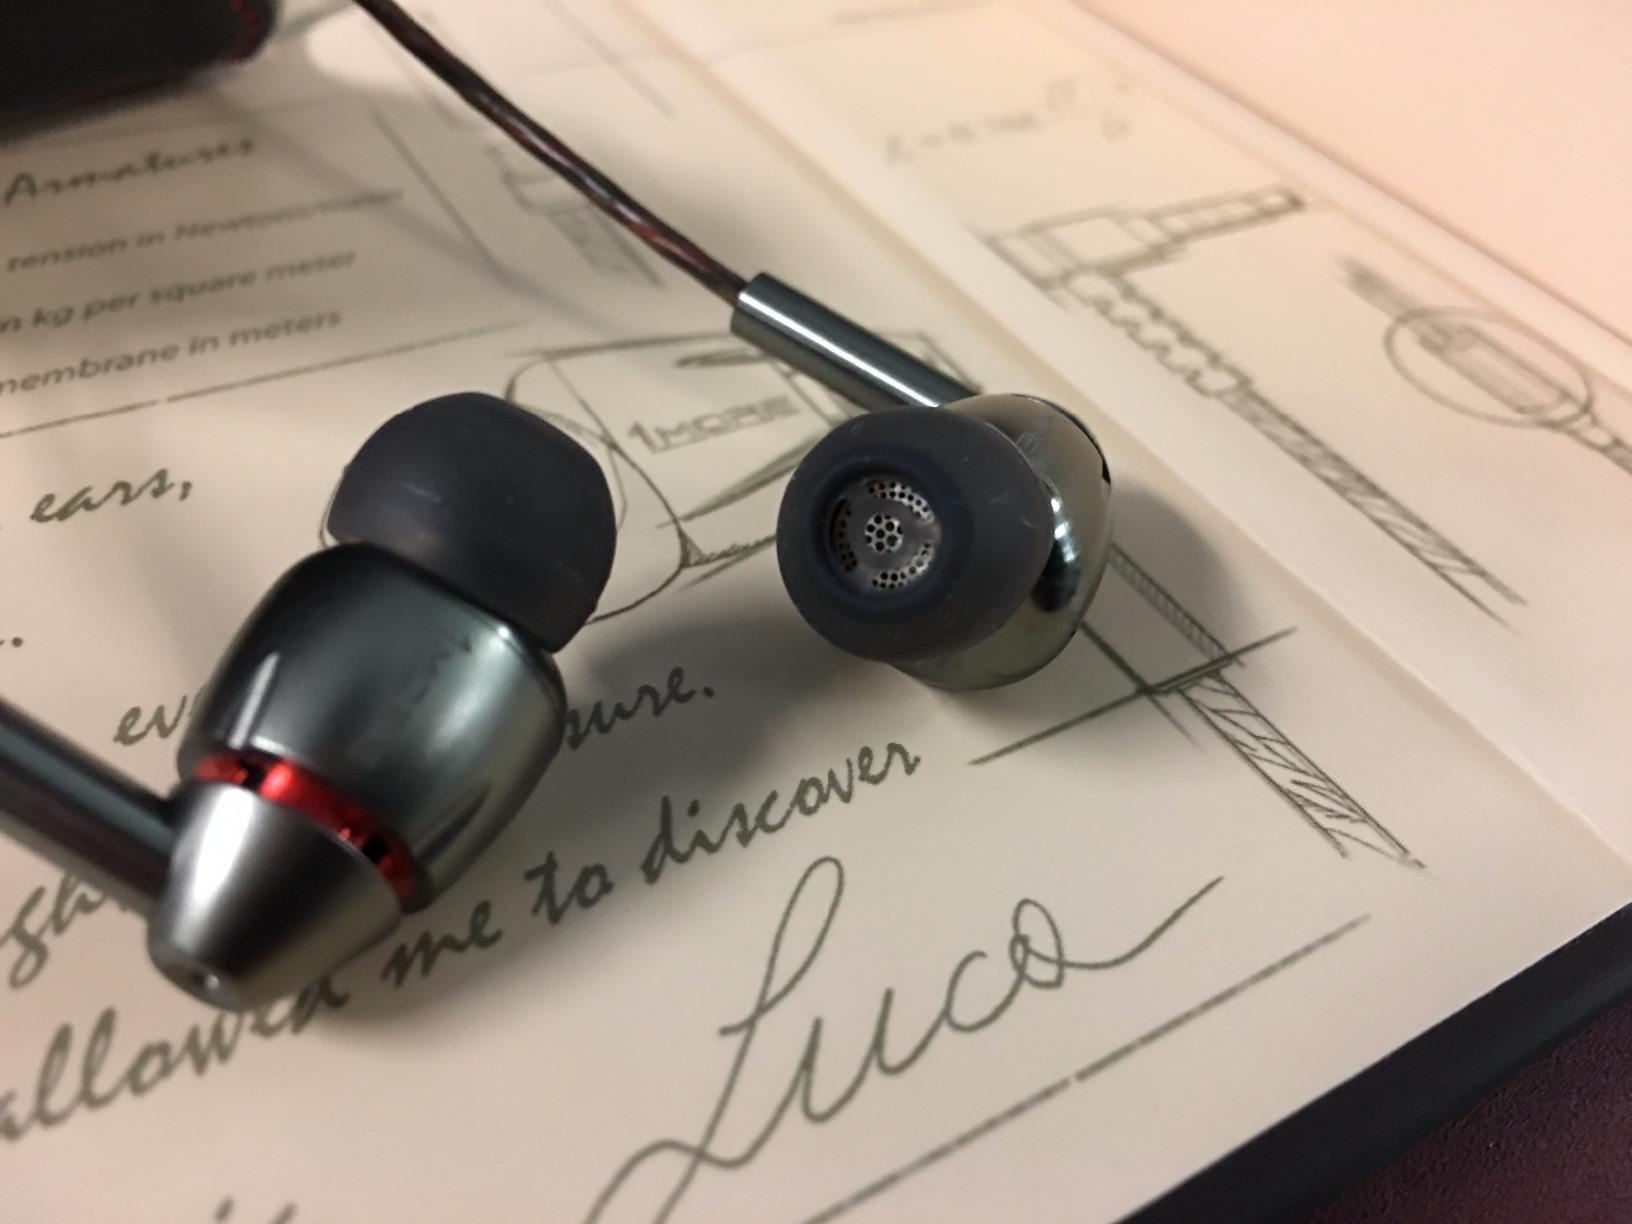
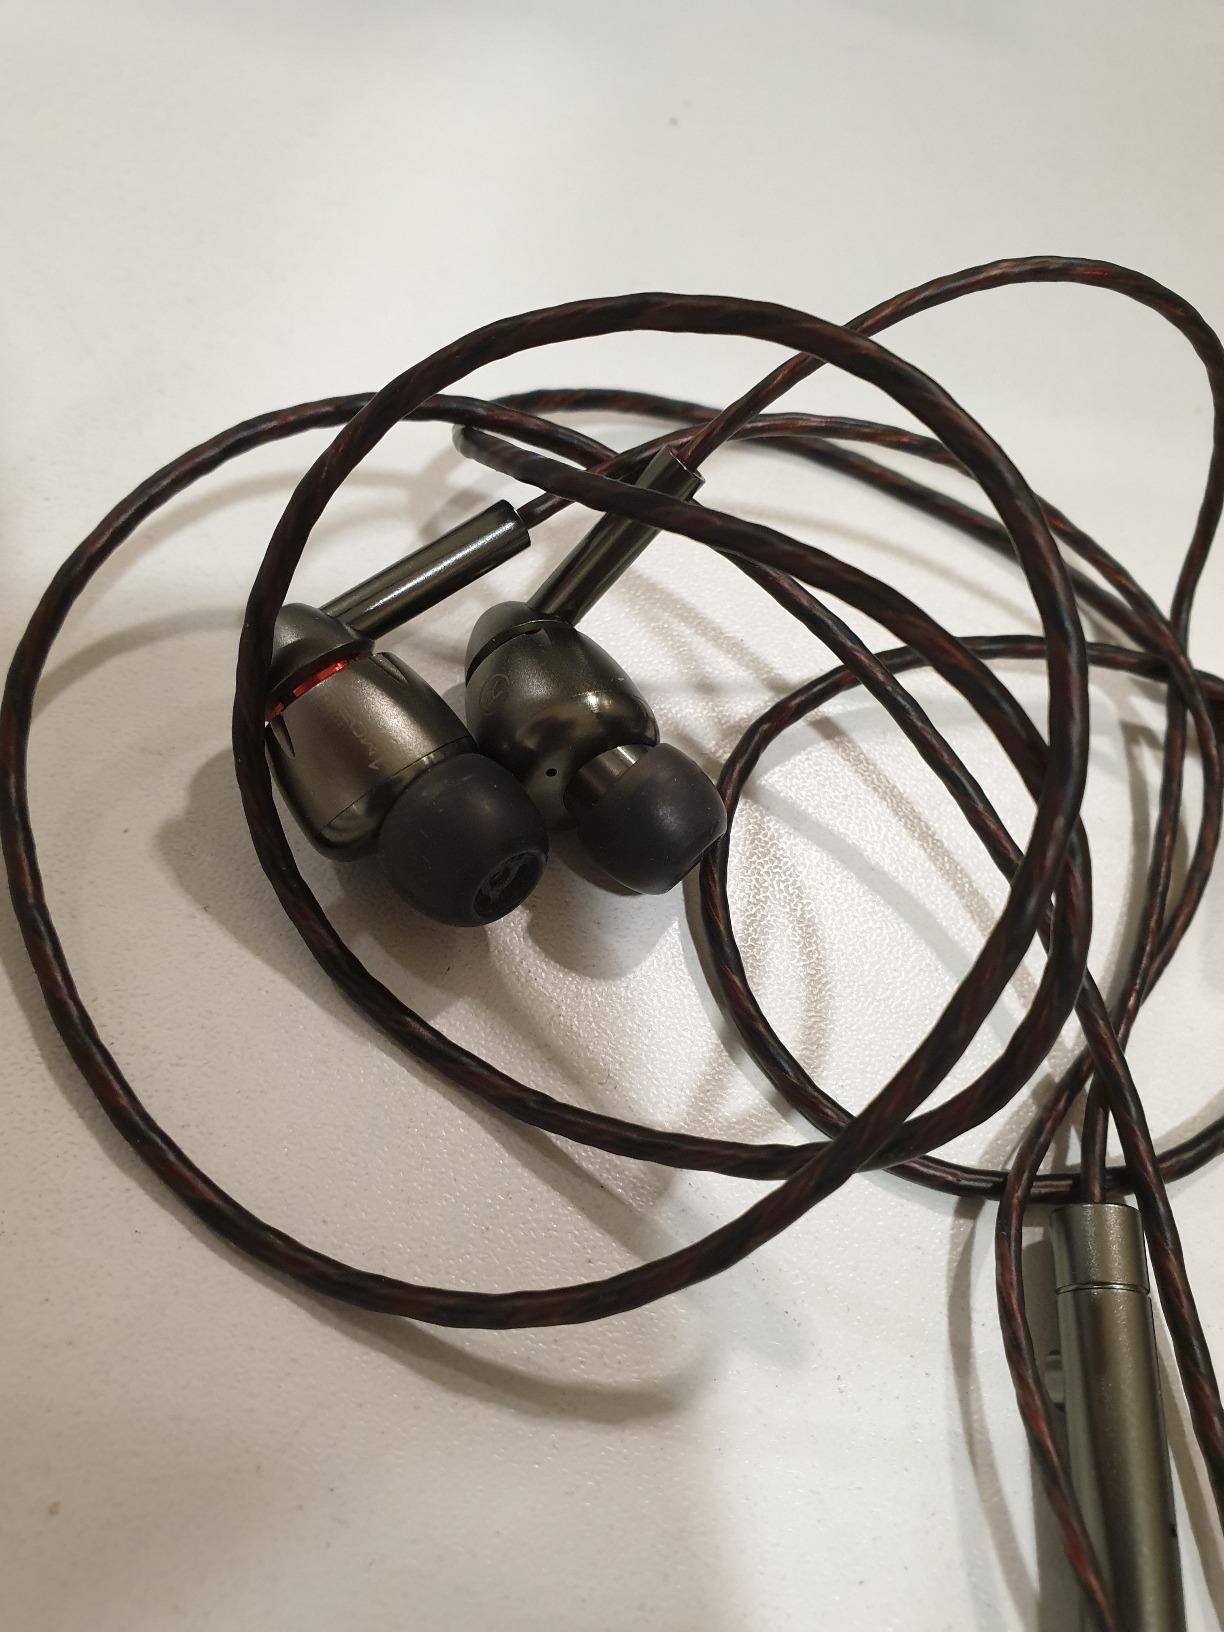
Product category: headphones
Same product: yes